History of crossbows

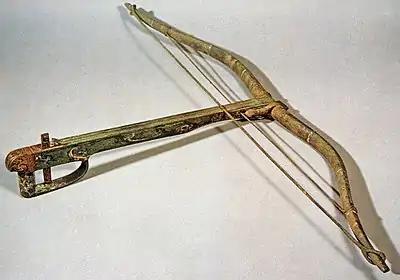
Crossbow, Qin dynasty

It is not clear where and when the crossbow originated, but it is believed to have appeared in China and Europe around the 7th to 5th centuries BC.